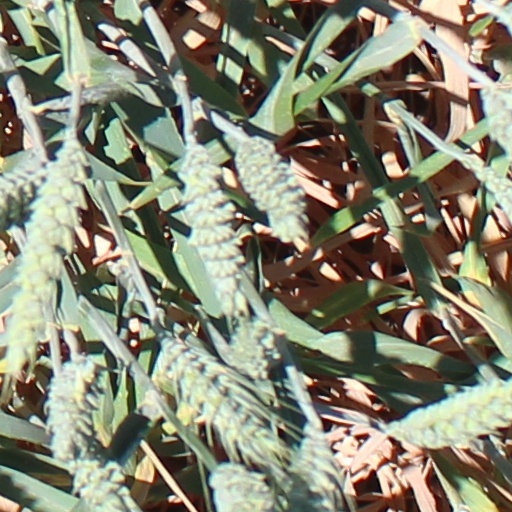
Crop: wheat